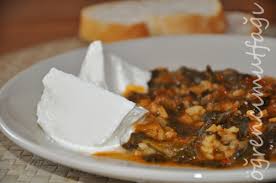
Yemek: ispanak